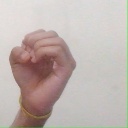
अक्षर: ऊ